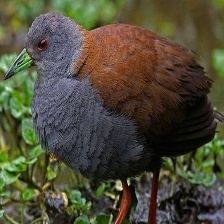
Species: BLACK TAIL CRAKE
Scientific name: AMAURORNIS BICOLOR